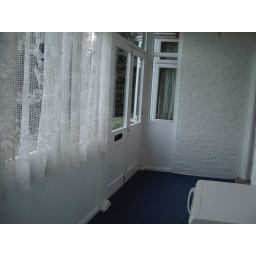
Front door of the house in the sunroom